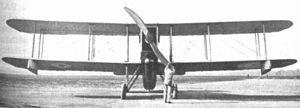
Le Blackburn Blackburd était un prototype d’avion militaire de la Première Guerre mondiale embarqué réalisé en 1918 au Royaume-Uni par Blackburn Aircraft pour remplacer le Sopwith Cuckoo dans le rôle de bombardier-torpilleur. Le projet fut abandonné en raison de ses médiocres performances. Seulement trois prototypes furent construits.